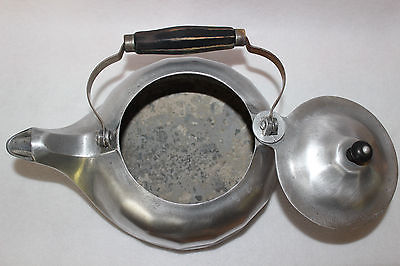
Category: kettle